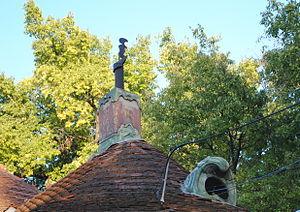
La caserne des pompiers de Senta est située à Senta, dans la province de Voïvodine et dans le district du Banat septentrional, en Serbie. Elle est inscrite sur la liste des monuments culturels de grande importance de la République de Serbie.